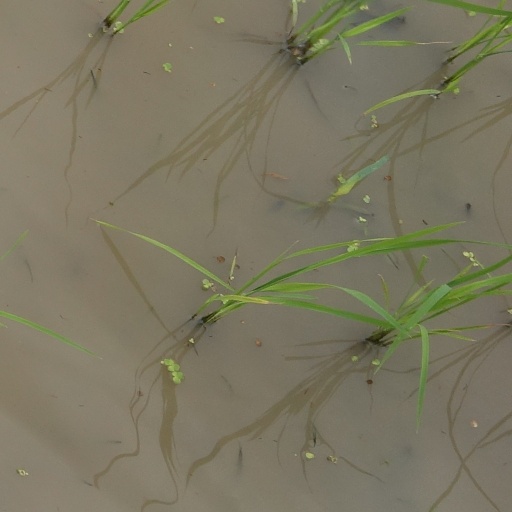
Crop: rice